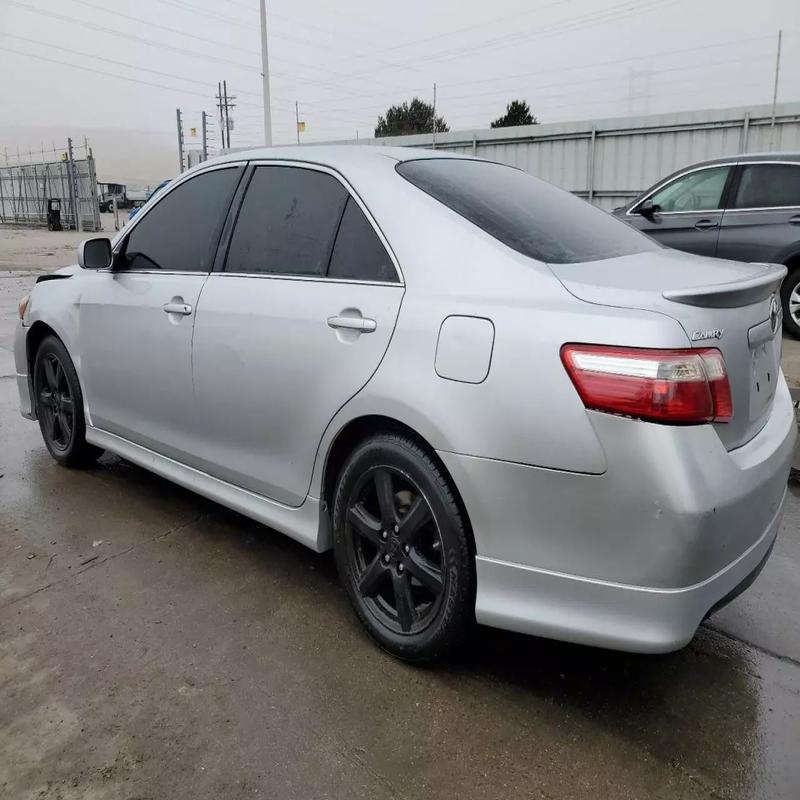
Aucun dommage détecté.
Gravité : aucun